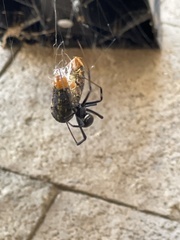
Species: Lactrodectus_hesperus